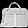
Label: Bag